Horse Guards Avenue

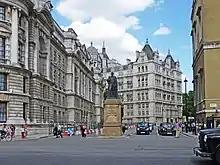
Horse Guards Avenue from Whitehall

Horse Guards Avenue is a road in the City of Westminster, London, linking the major thoroughfares of Whitehall and Victoria Embankment, to the east of the Horse Guards building and parade area. The entrance to the Main Building of the Ministry of Defence (MoD), flanked by its monumental "Earth" and "Water" statues, opens onto Horse Guards Avenue. A statue of a Gurkha soldier, unveiled in 1997, stands as a memorial in front of the Ministry of Defence building.